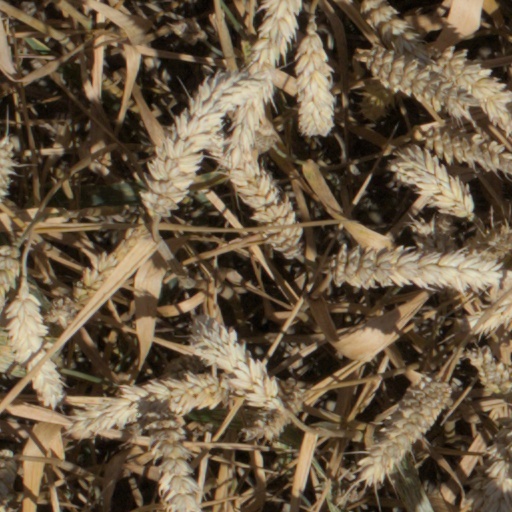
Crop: wheat